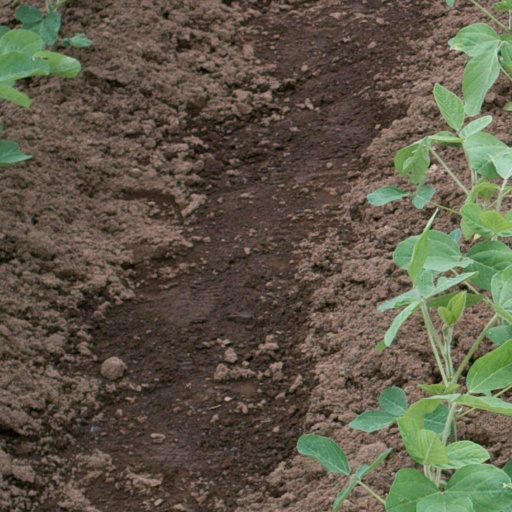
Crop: soybean